Spritzgebäck

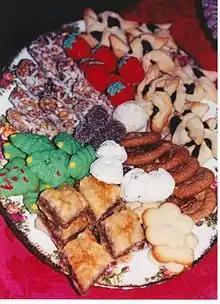
Traditional holiday cookie plate with green tree-shaped spritz

The German root verb is cognate with the English "spurt". As the name implies, these cookies are made by squeezing, or "spritzing", the dough through a